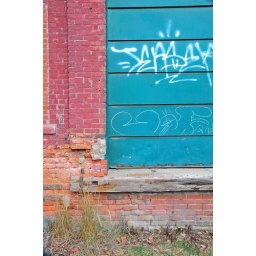
Grafittied old loading dock door of the old Mill Paper Fibres building on Mill St. in the Distillery.